2006 Macau Grand Prix

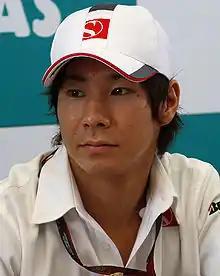
Kamui Kobayashi "(pictured in 2010)" led every lap of the qualification to claim his maiden F3 victory and started from pole position in the Grand Prix itself.

On lap three, Kobayashi was pulling away at the front of the field, and Tsukakoshi was passed by fellow Japanese Hirate at Lisboa corner for third place. Di Resta attempted to follow through but nearly clipped his front wing, and Tsukakoshi was given some space after di Resta lost momentum from his failed pass. Kimball led a battling pack of cars until Sutil passed him and the latter ran close to di Resta. Meanwhile, Nakajima set after Kimball and Conway moved to seventh position with successive passes Nakajima at Lisboa turn. Tsukakoshi dropped two places on the next lap as di Resta and Sutil passed him. Di Resta set the race's fastest lap and held it until Conway took it with a time of 2 minutes, 13.457 seconds and came close enough to challenge Tsukakoshi while Antinucci passed Kimball. Tsukakoshi attempted to overtake Sutil on the outside at Lisboa corner, but was hesitant to complete the pass. Conway considered overtaking Tsukakoshi but decided not to. At the front, Hirate drew closer to Asmer due to a possible damaged suspension rod for the former, while Vettel (driving with a damaged nose cone) had a braking problem and crashed into the barrier on lap nine while battling Kimball.